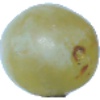
Label: Grape White 1